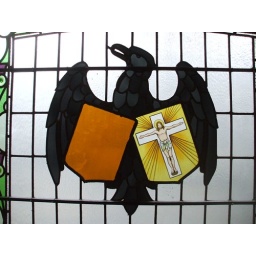
Highland Hotel - Highland Railway crest in a stained glass window